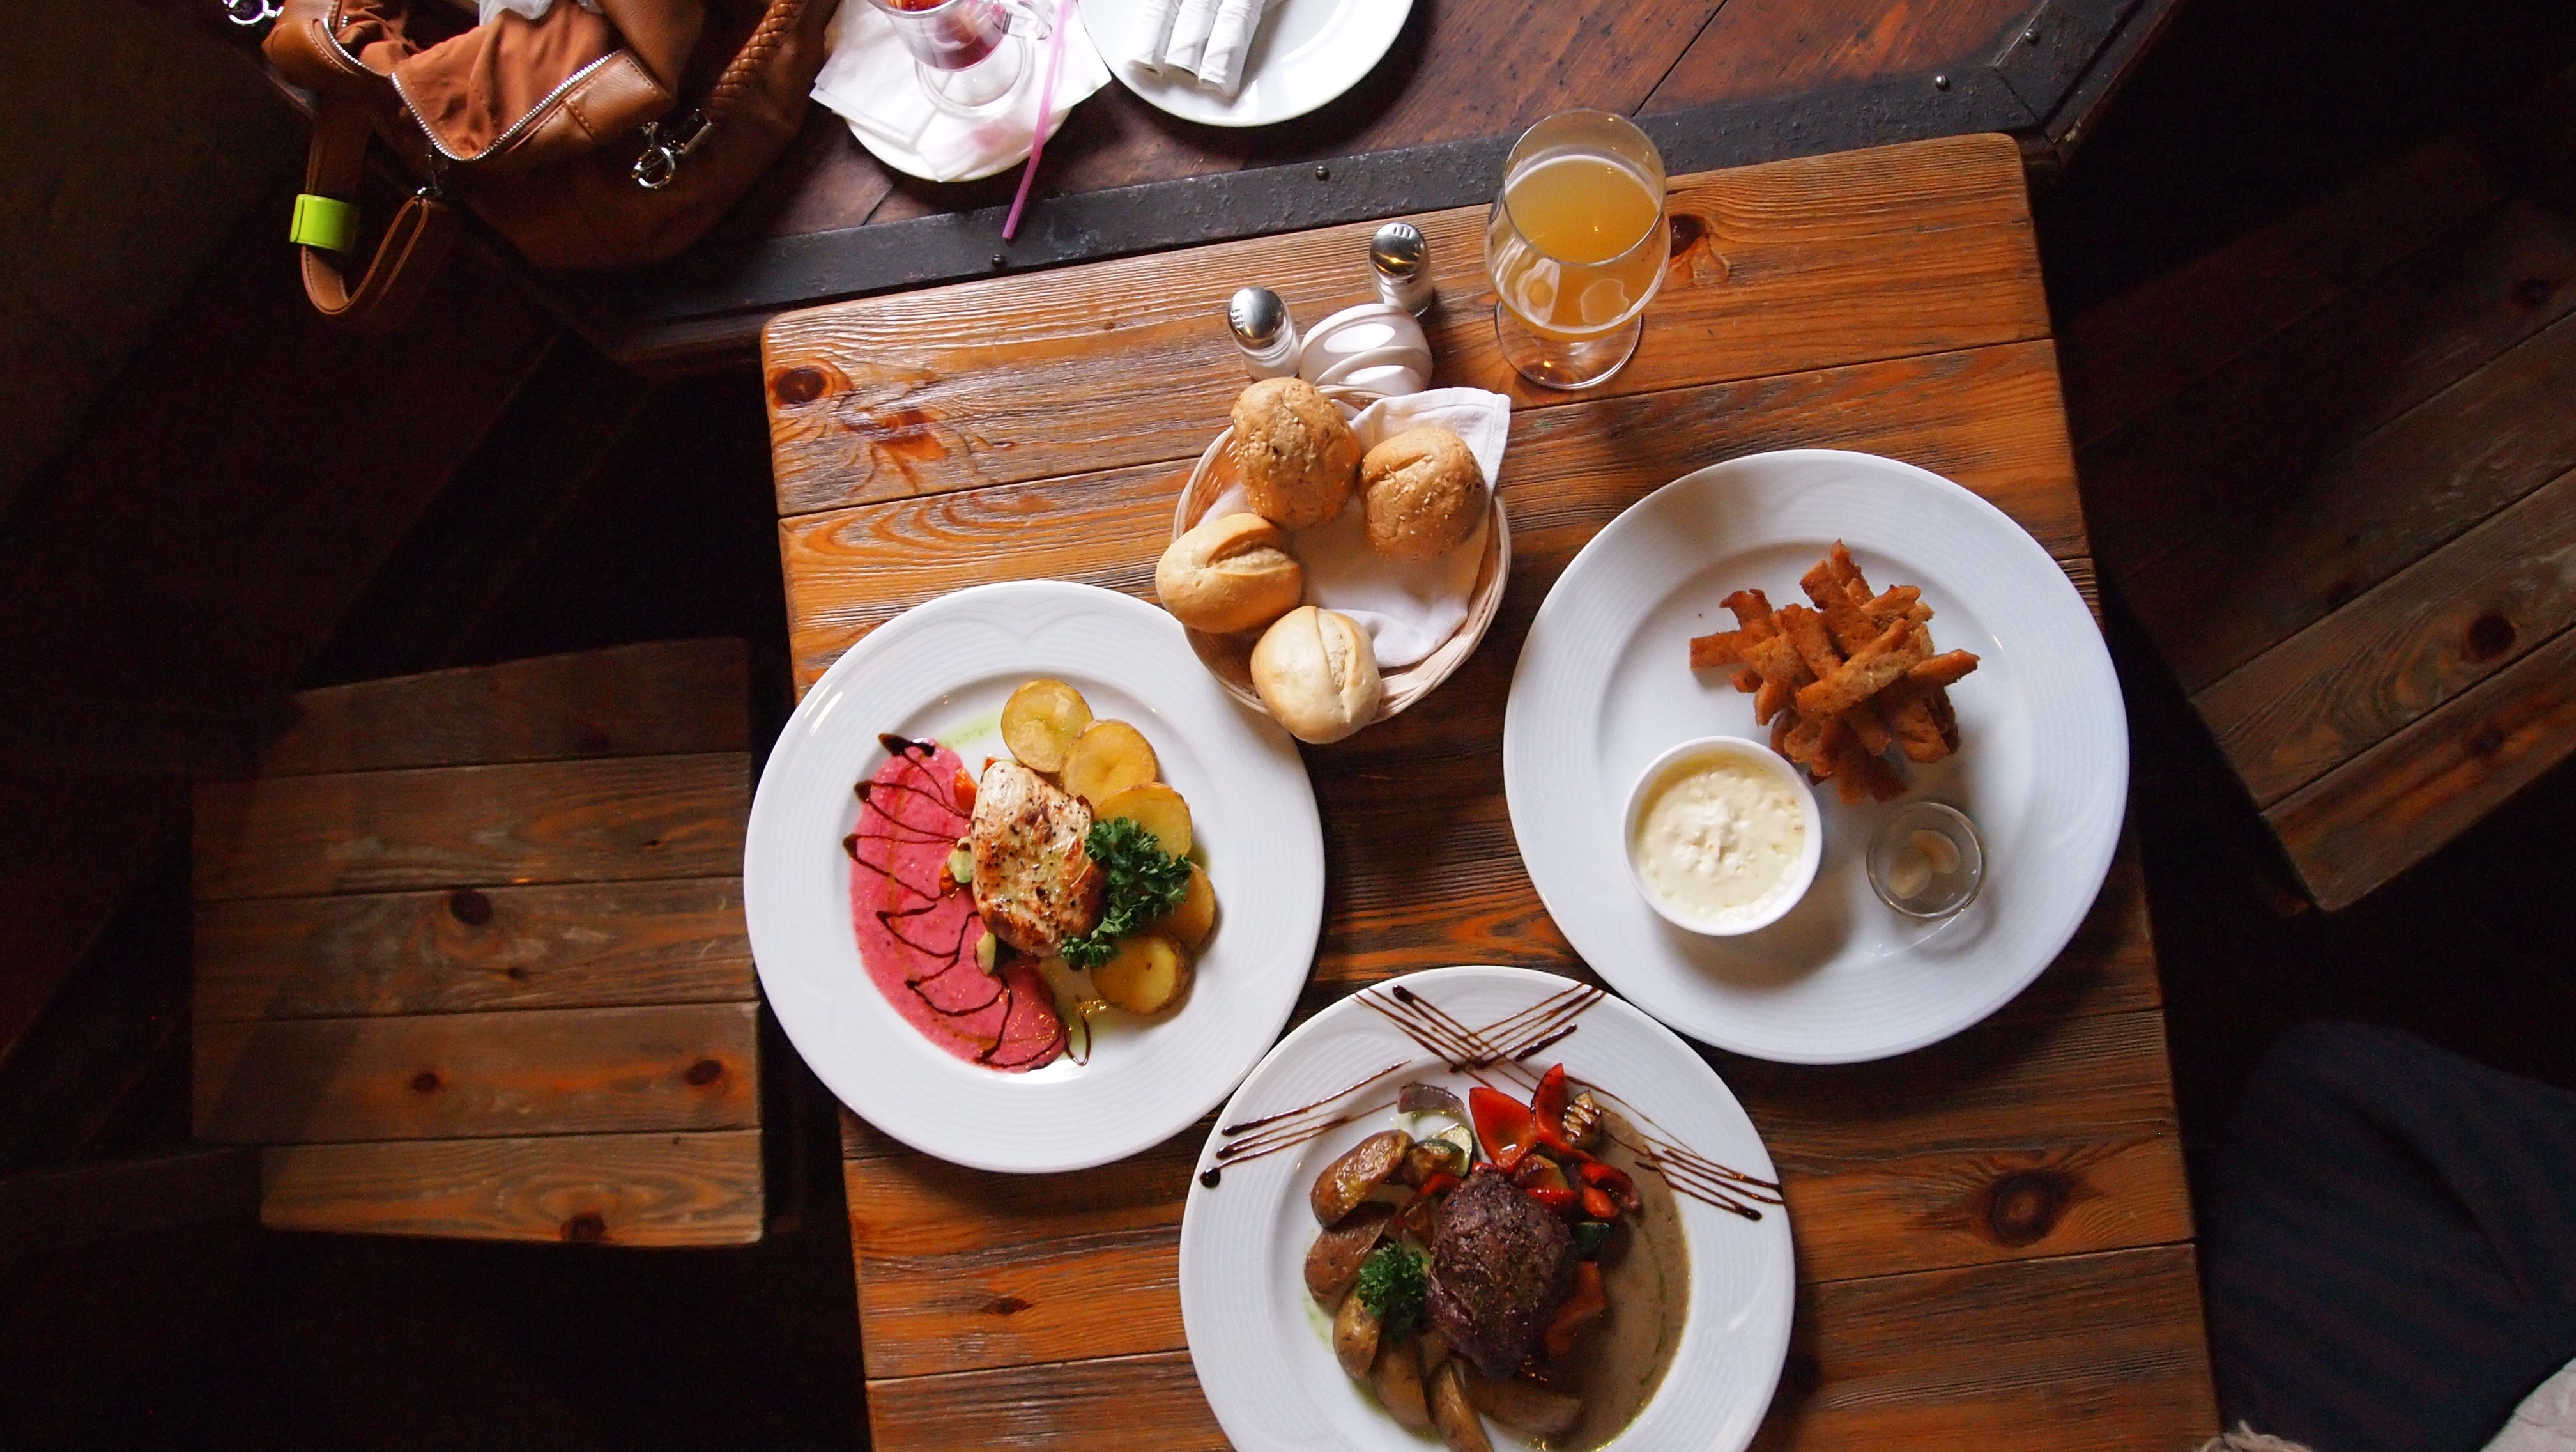
dish, food, meal, cuisine, ingredient, breakfast, brunch, lunch, comfort food, produce, supper, finger food, appetizer, recipe, tapas